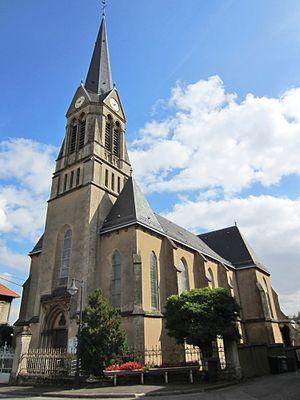
Rédange est une commune française située dans le département de la Moselle en région Grand Est.